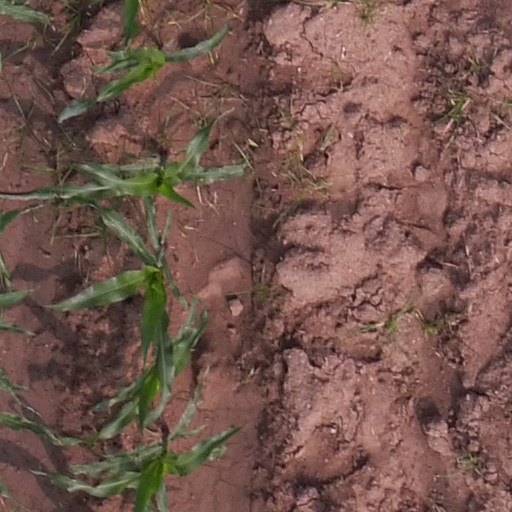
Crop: maize; corn